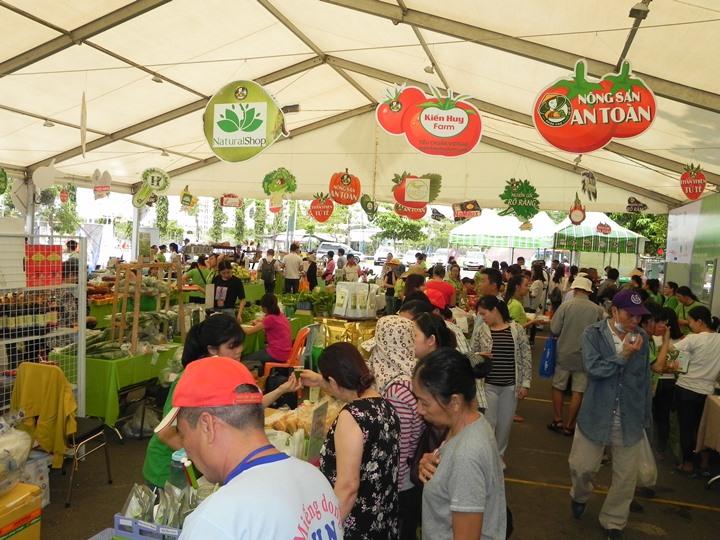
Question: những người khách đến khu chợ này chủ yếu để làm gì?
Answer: mua sắm hàng nông sản